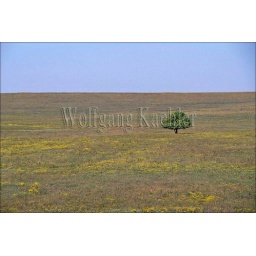
Usa, kansas, flint hills, near strong city, tallgrass prairie, highway 150, tree